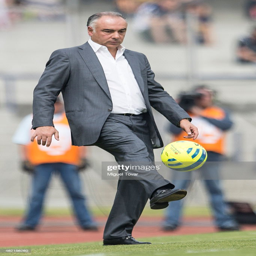
coach passes the ball reacts during a match as part .